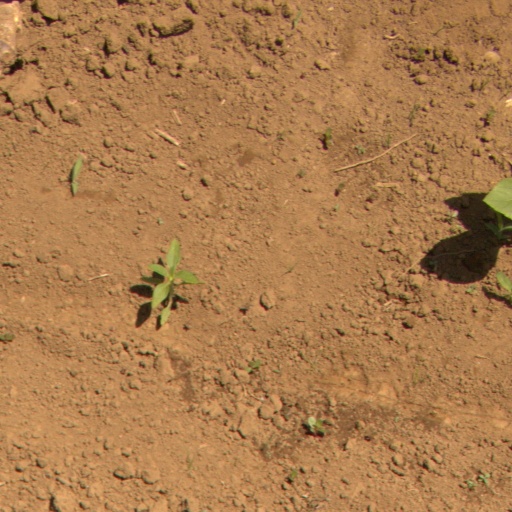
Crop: Jerusalem artichoke